The Population Bomb

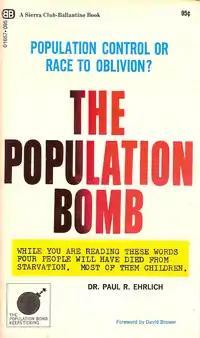

The Population Bomb is a 1968 book co-authored by former Stanford University professor Paul R. Ehrlich and former Stanford senior researcher in conservation biology Anne H. Ehrlich. From the opening page, it predicted worldwide famines due to overpopulation, as well as other major societal upheavals, and advocated immediate action to limit population growth. Fears of a "population explosion" existed in the mid-20th century baby boom years, but the book and its authors brought the idea to an even wider audience.